Salt spray test

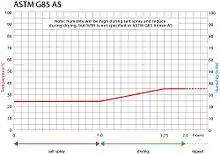
Graph showing the temperature & humidity steps required during modified Salt Spray Test ASTM G85 Annex 5

This test can be used to test the relative resistance to corrosion of paints on steel when exposed to a changing climate of dilute salt spray at ambient temperature, followed by air drying at elevated temperature.